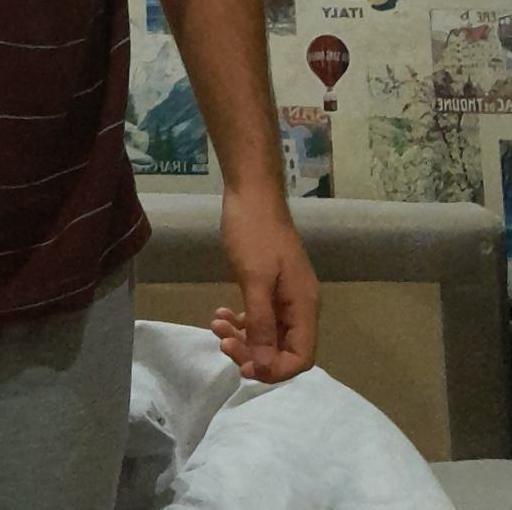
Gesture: no_gesture